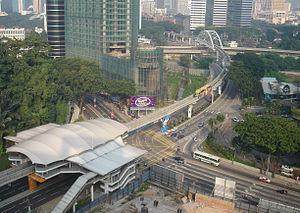
Le monorail de Kuala Lumpur, ou KL Monorail, est un système de transport guidé de type monorail exploité à Kuala Lumpur, la capitale de la Malaisie.